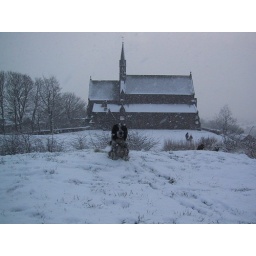
Black and white dog, in a black and white landscape - the church near our old house.